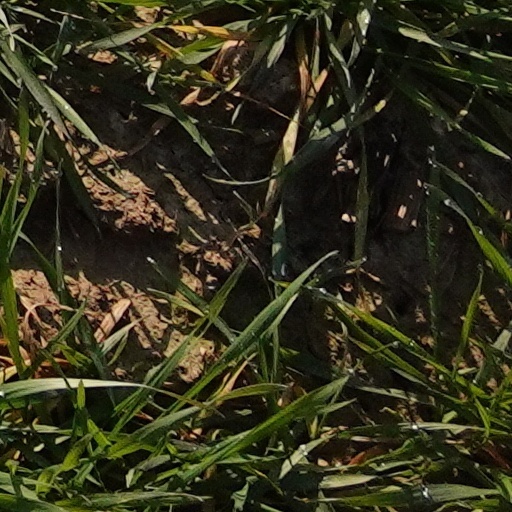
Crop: wheat